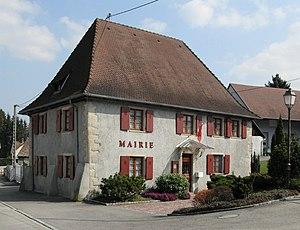
La mairie de Steinbrunn-le-Bas
Steinbrunn-le-Bas est une commune française de l'aire urbaine de Mulhouse située dans le département du Haut-Rhin, en région Grand Est.